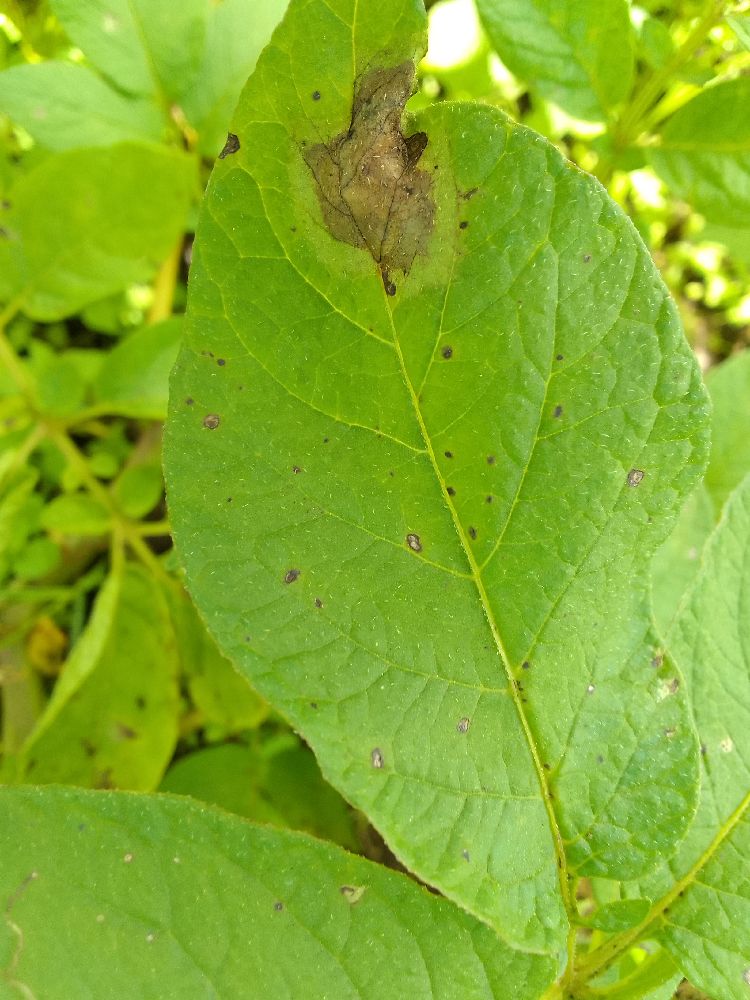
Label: Late blight